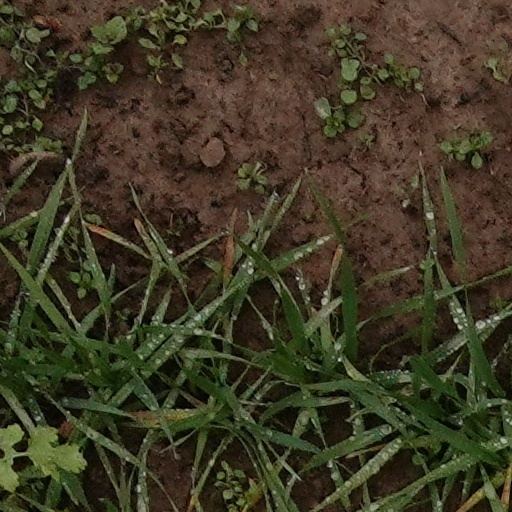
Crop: wheat